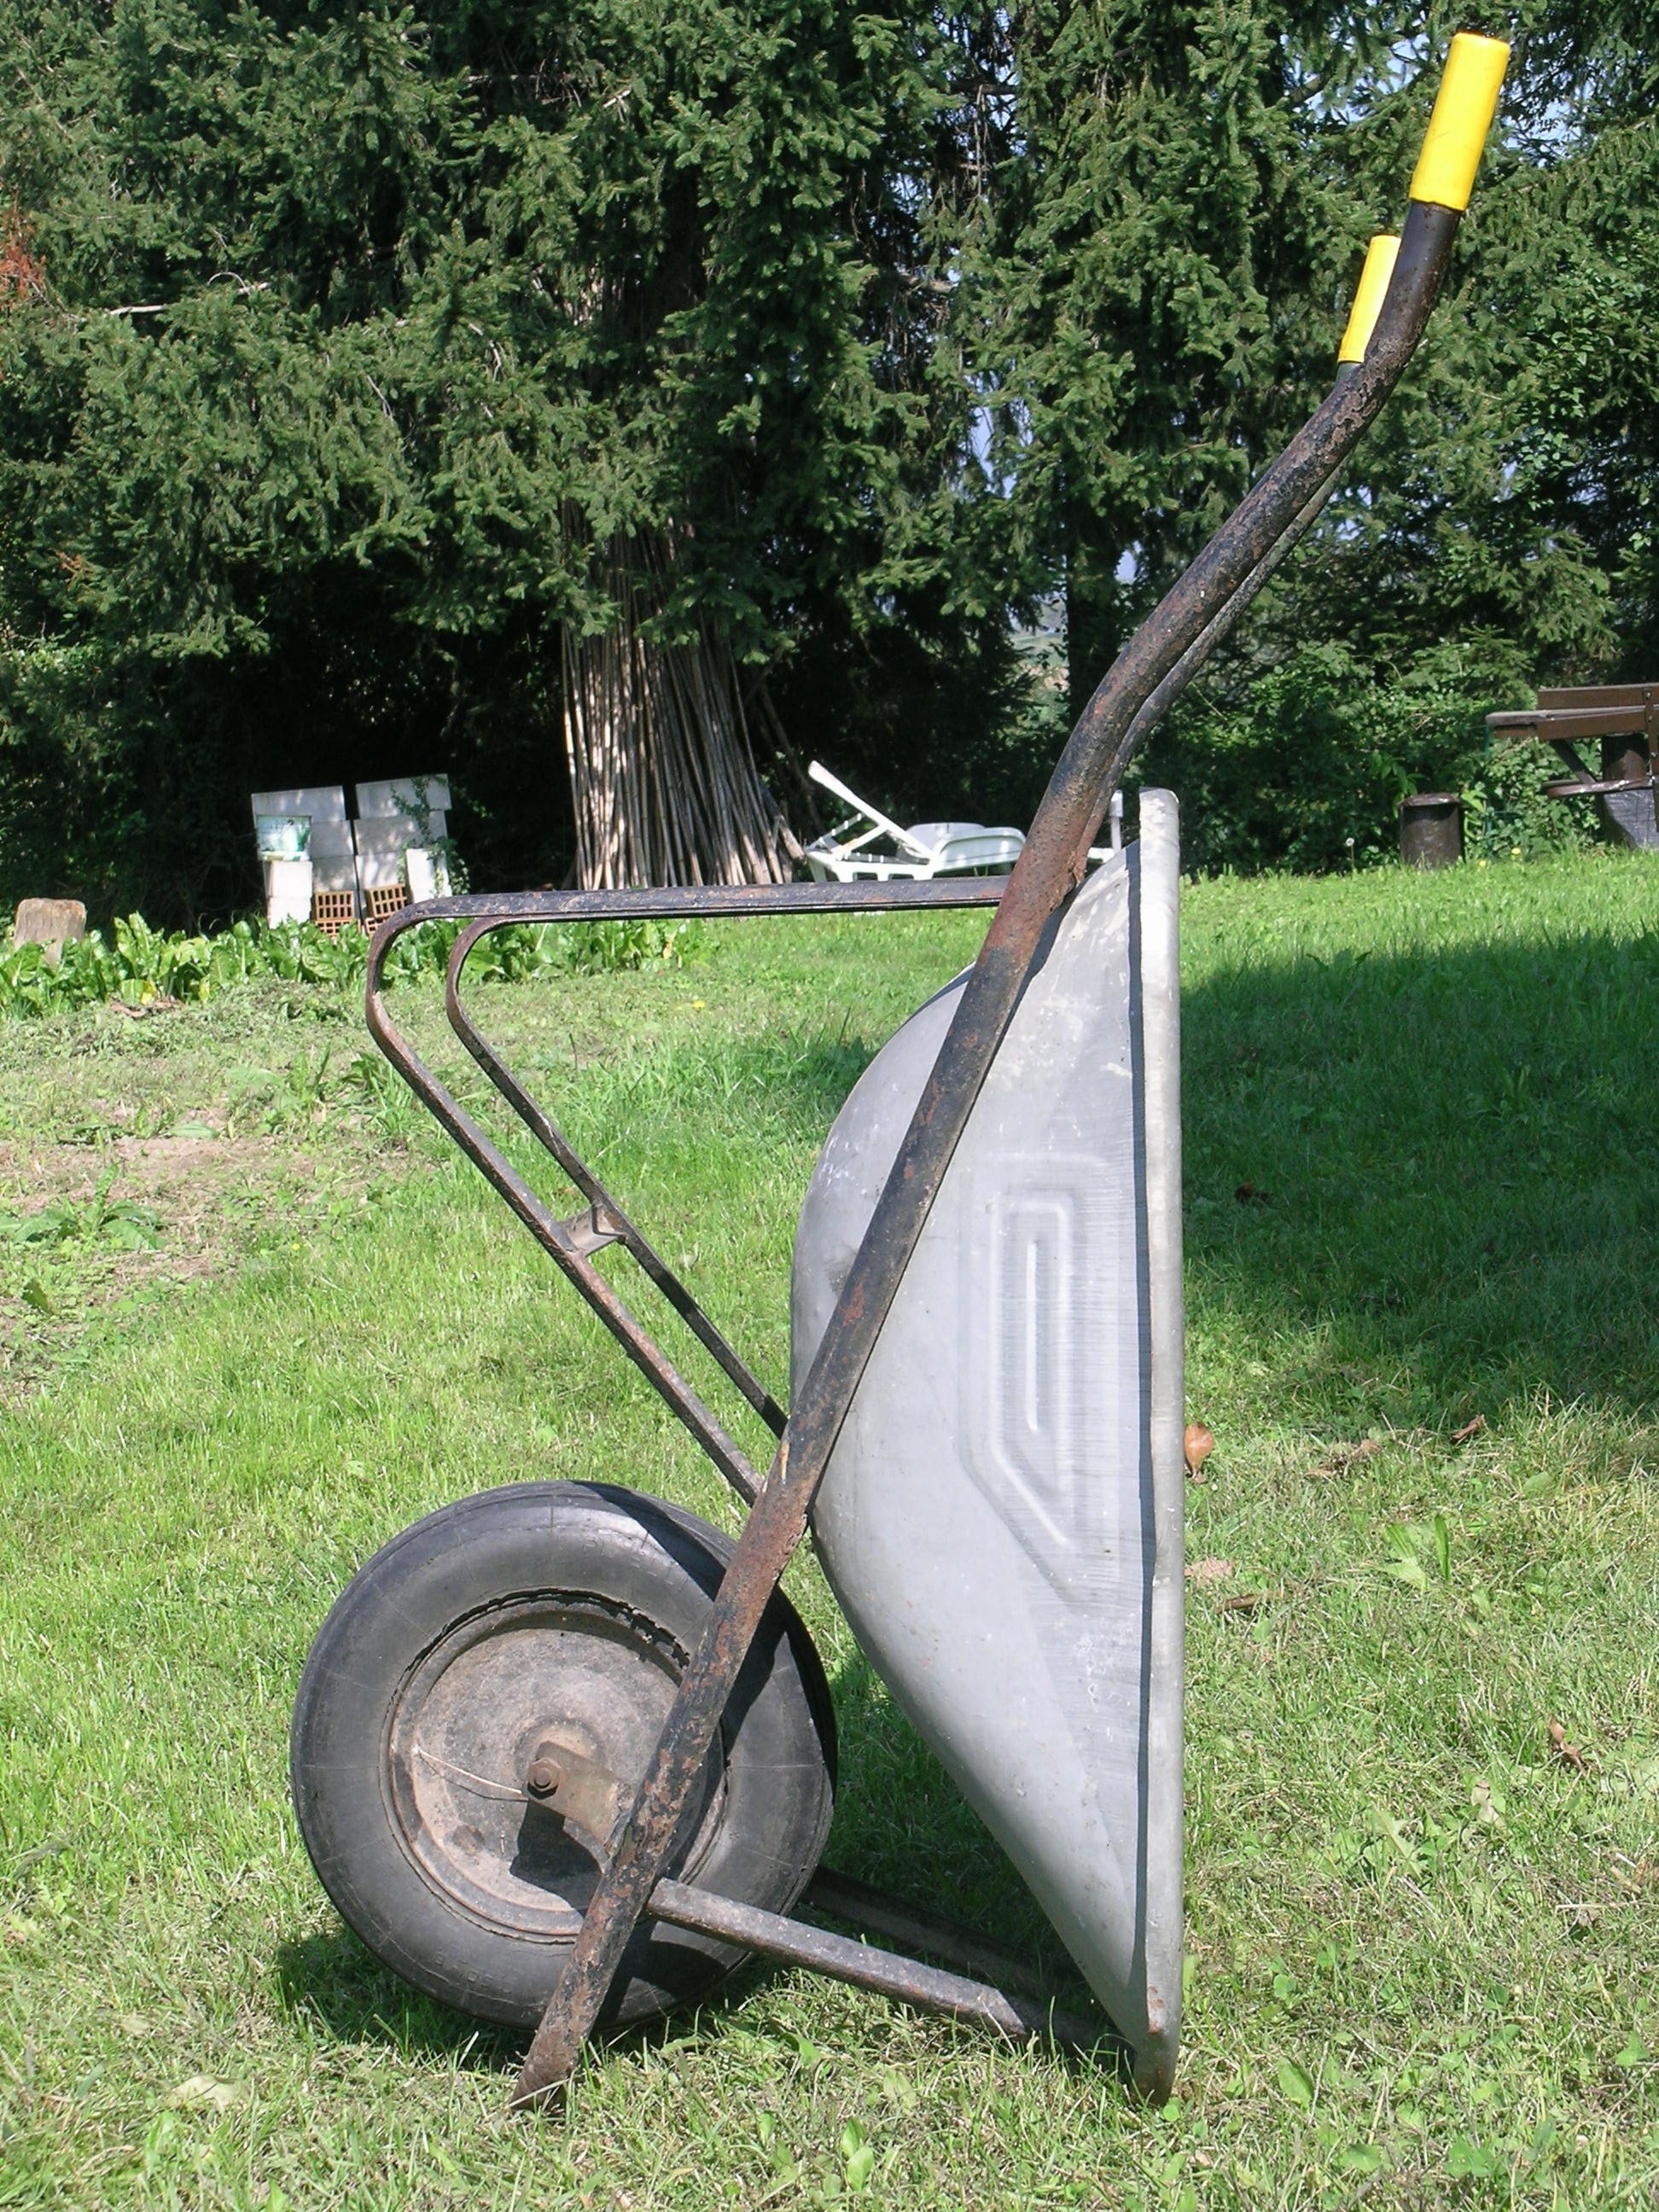
lawn, wheel, cart, building, vehicle, garden, gardening, yard, facility, wheelbarrow, outdoor play equipment